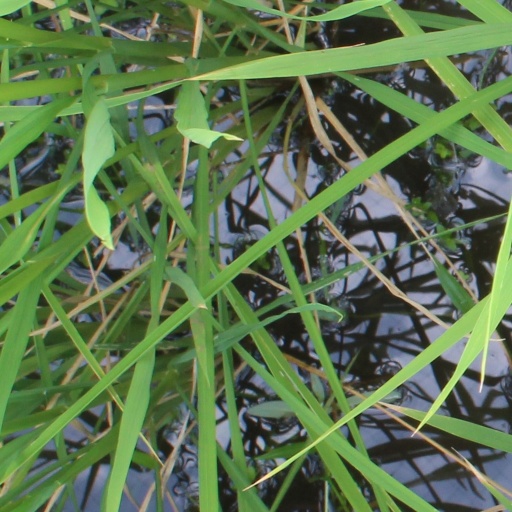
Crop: rice